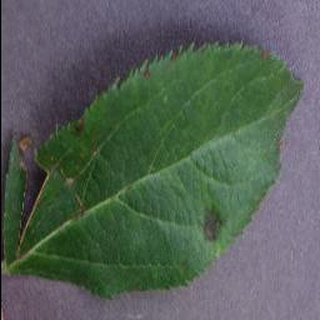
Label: apple_apple_scab